Llanelli Town Hall

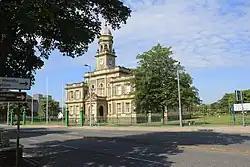
Llanelli Town Hall

Llanelli Town Hall is a municipal building in Church Street, Llanelli, Carmarthenshire, South Wales. The town hall, which was the headquarters of Llanelli Borough Council and now serves as a register office, is a Grade II listed building.